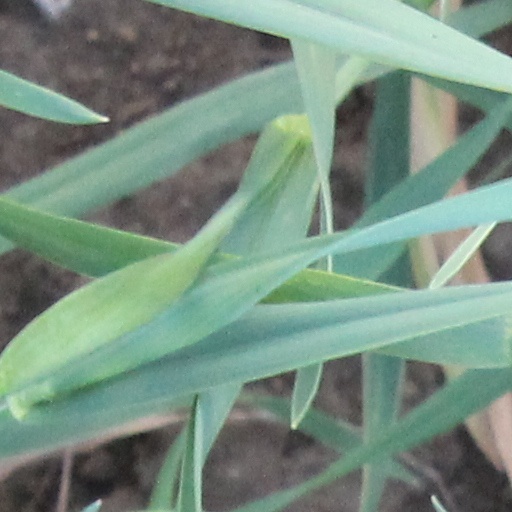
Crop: wheat